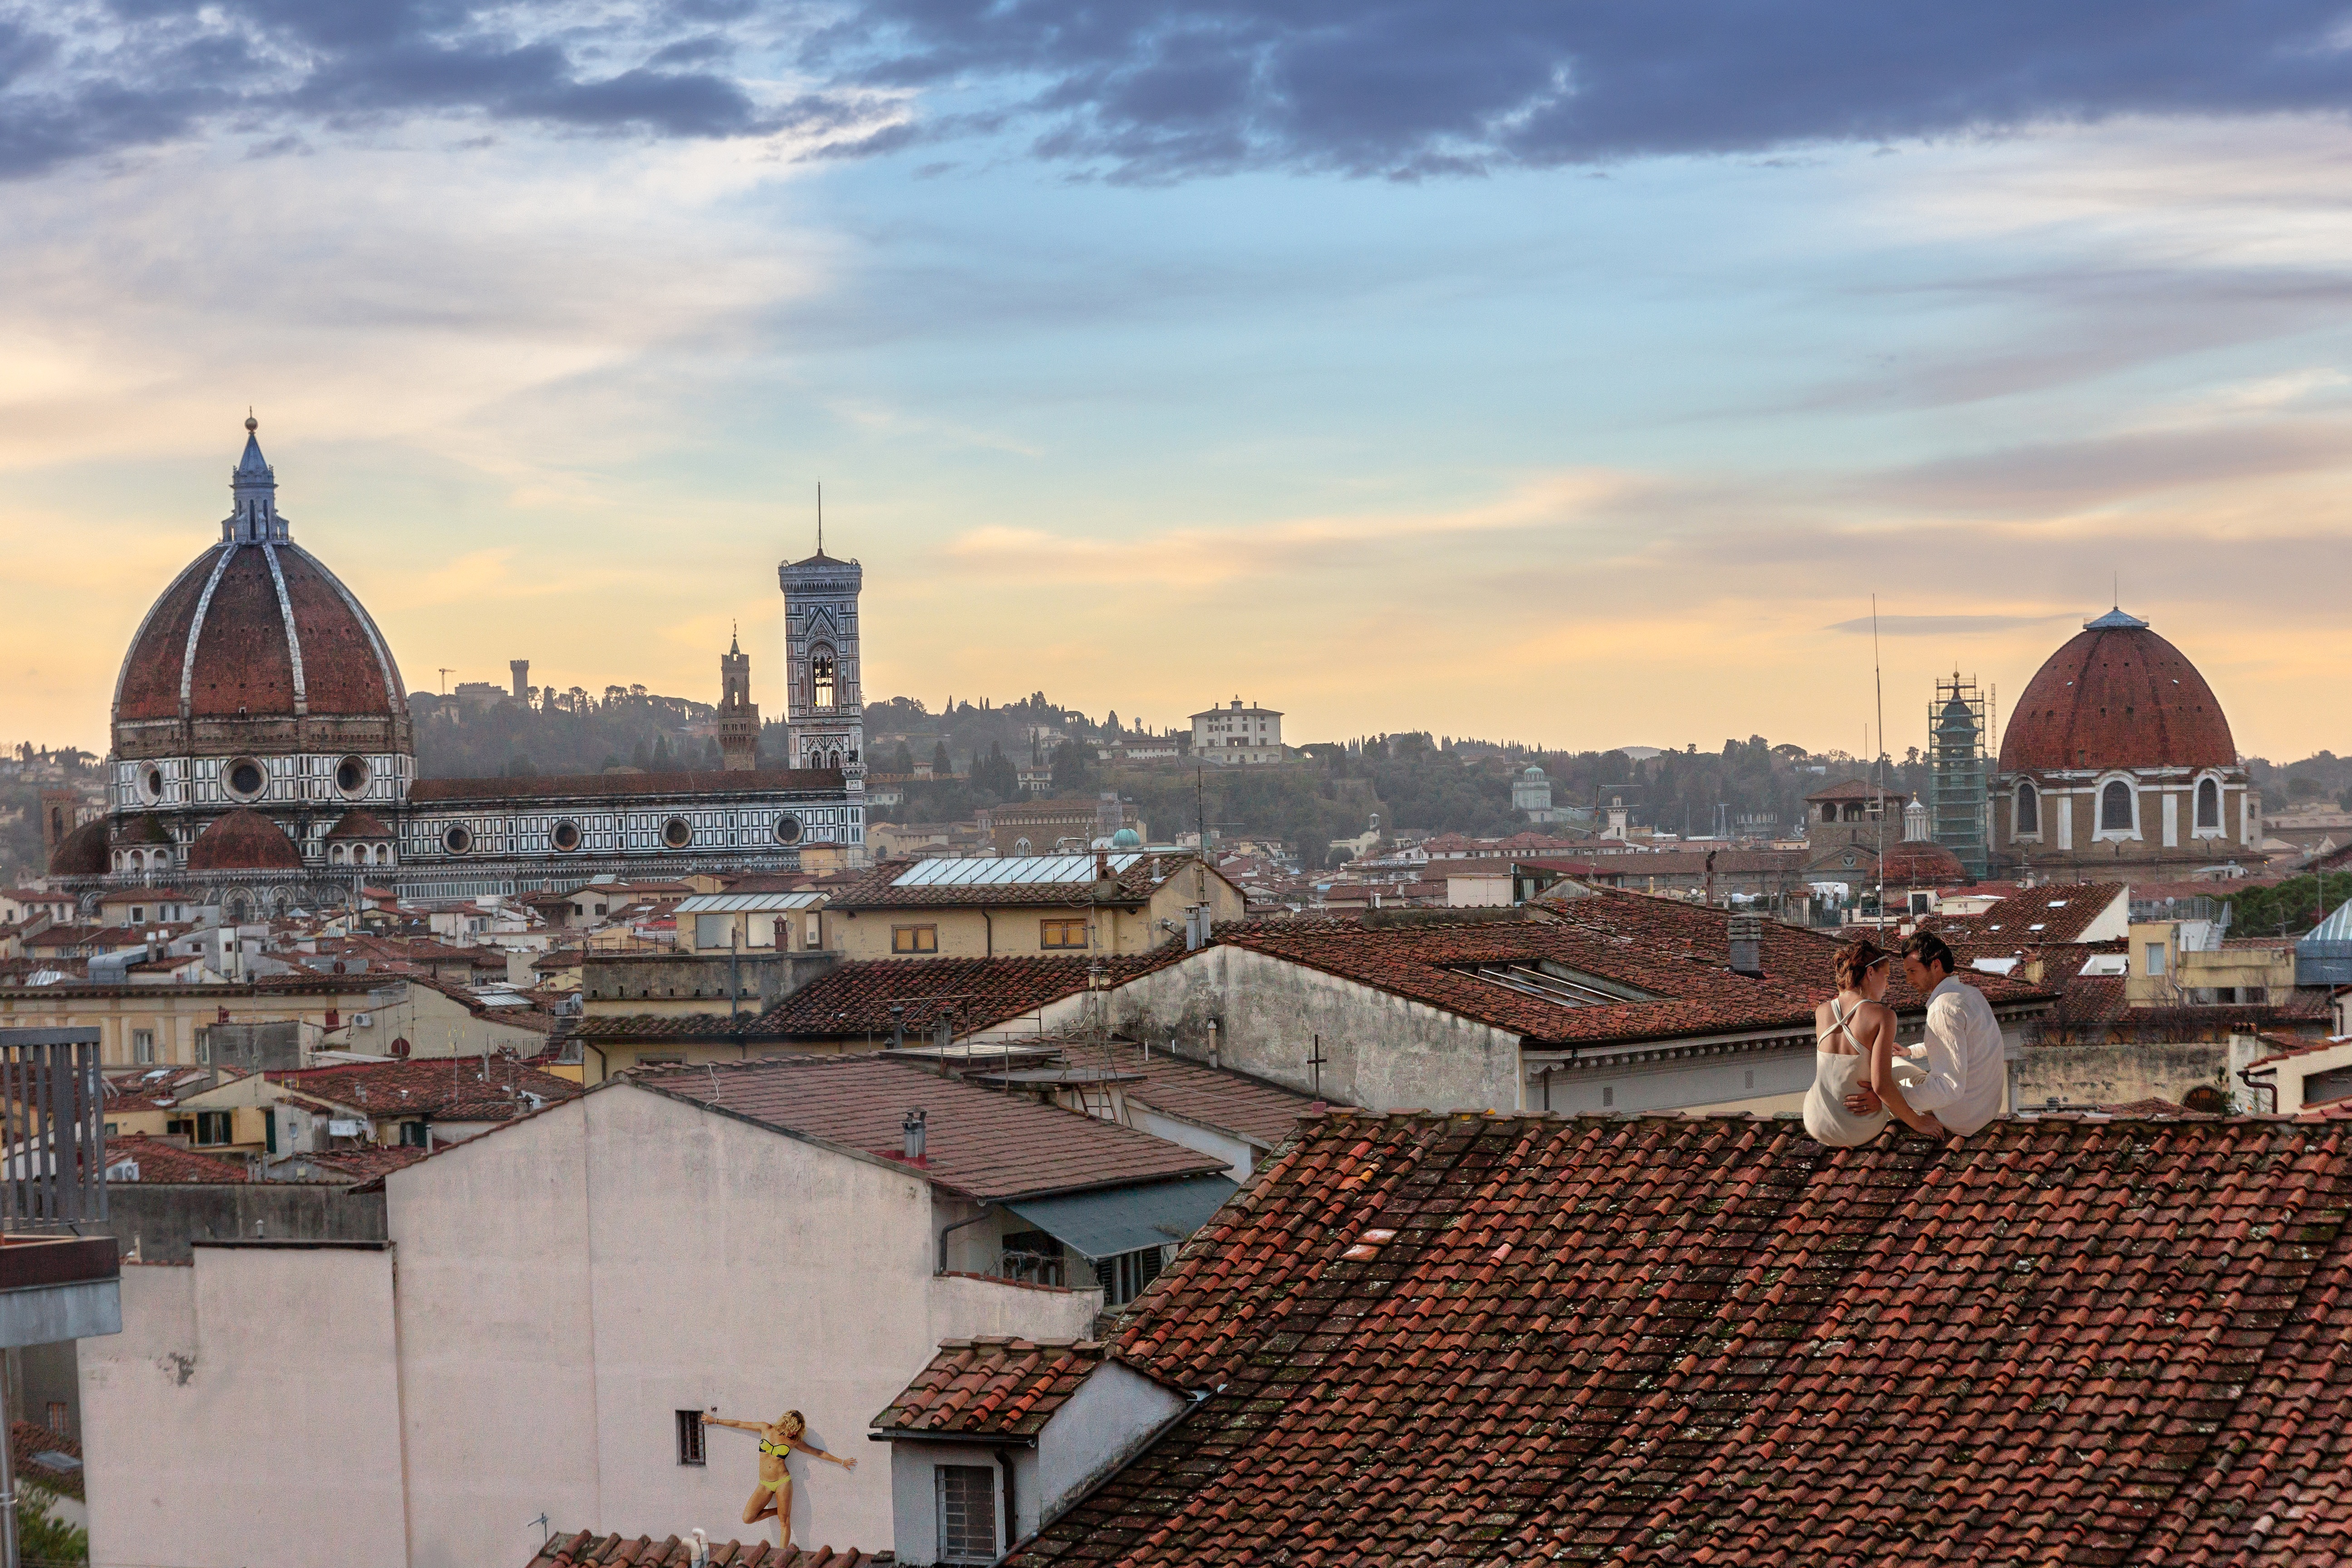
horizon, architecture, sky, skyline, town, building, city, skyscraper, cityscape, panorama, downtown, travel, evening, couple, landmark, italy, tuscany, cathedral, place of worship, european, florence, firenze, urban area, human settlement